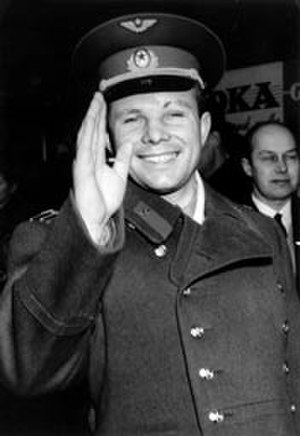
1968 / Dødsfald / Marts
Jurij Gagarin
Konge i Danmark: Frederik 9. 1947-1972